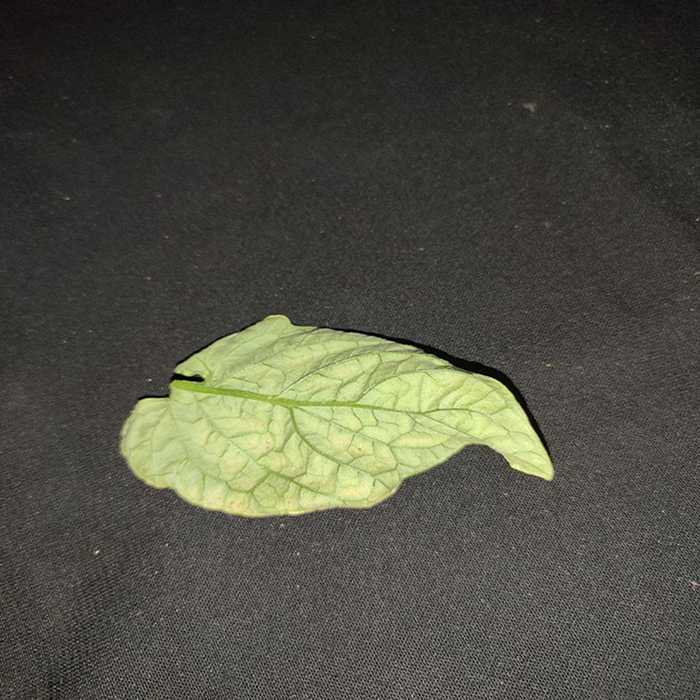
Plant: Tomato
Label: Tomato spotted wilt